Sports in South Carolina

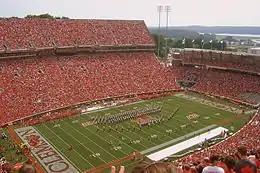
Clemson Tigers football game at Memorial Stadium (Death Valley) in Clemson

College sports — particularly college football — are very big in South Carolina. The University of South Carolina's Gamecocks and Clemson University's Tigers regularly draw more than 77,000 spectators at the schools' home football games, placing them among the top fifteen schools in average attendance. Their rivalry is called the Battle of the Palmetto State. Clemson's football team won the national championship in 1981, 2016 and 2018. Both South Carolina's and Clemson's baseball teams are consistently ranked, with the Gamecocks winning the national title in 2010 and 2011. The South Carolina men's and women's basketball teams both made the Final Four of their respective tournaments in 2017, with the women winning the national title. South Carolina's women's basketball team also won national titles in 2022 and 2024.